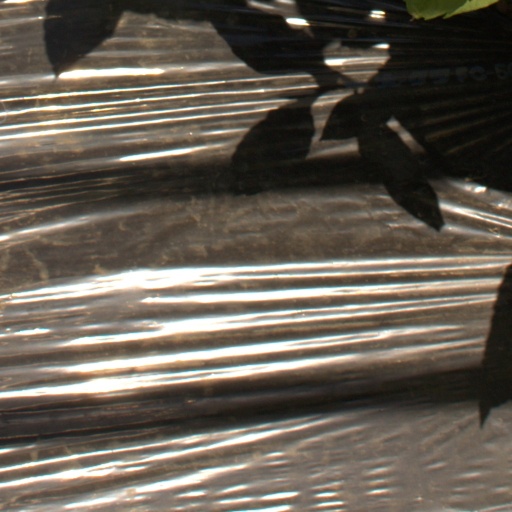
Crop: Jerusalem artichoke